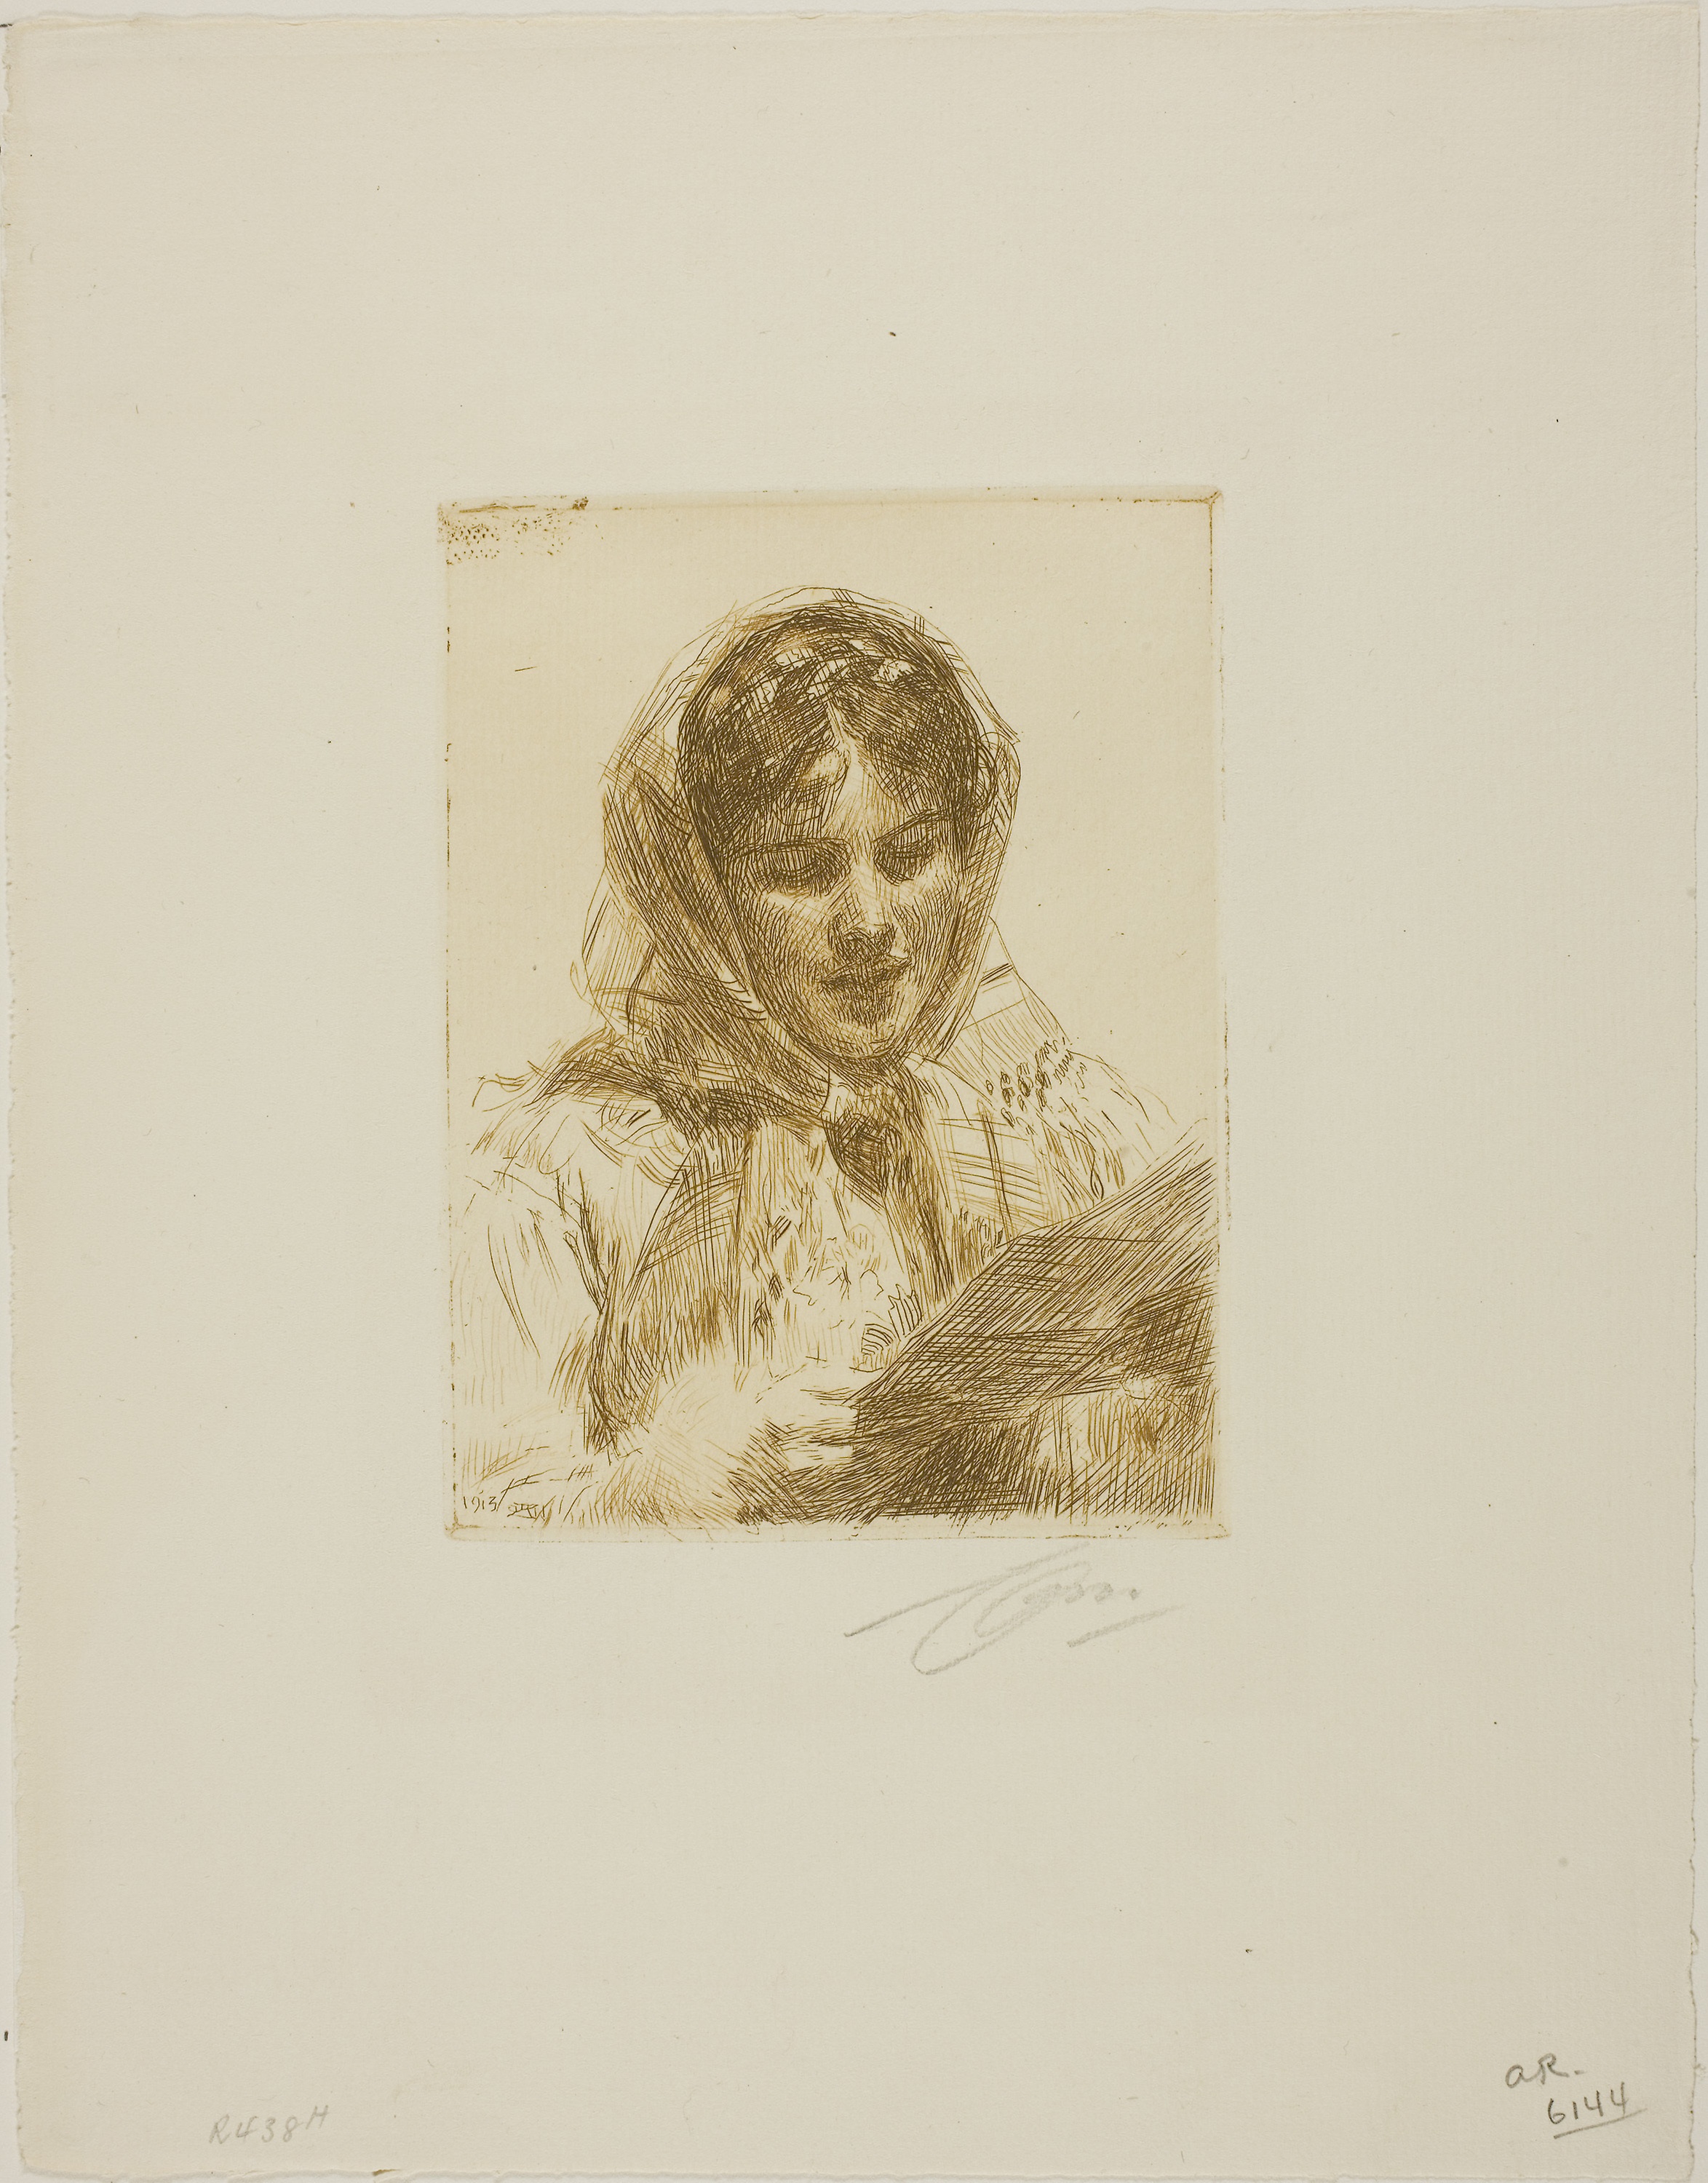
art, portrait, drawing, self portrait, artwork, modern art, visual arts, illustration, painting, paper, font, printmaking